The Utopian Society

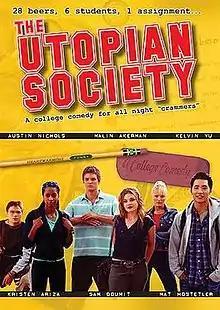

The Utopian Society is a 2003 film directed by John P. Aguirre and starring Sam Doumit, Austin Nichols, Malin Åkerman, Mat Hostetler, Kelvin Yu, and Kirsten Ariza. It was re-released by Warner Brothers in 2008.